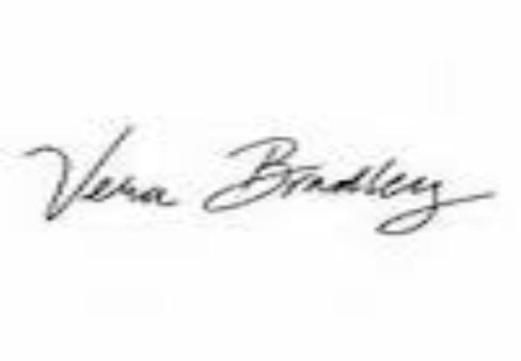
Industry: Clothes